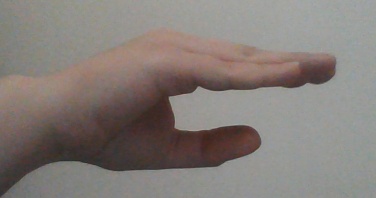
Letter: jeem